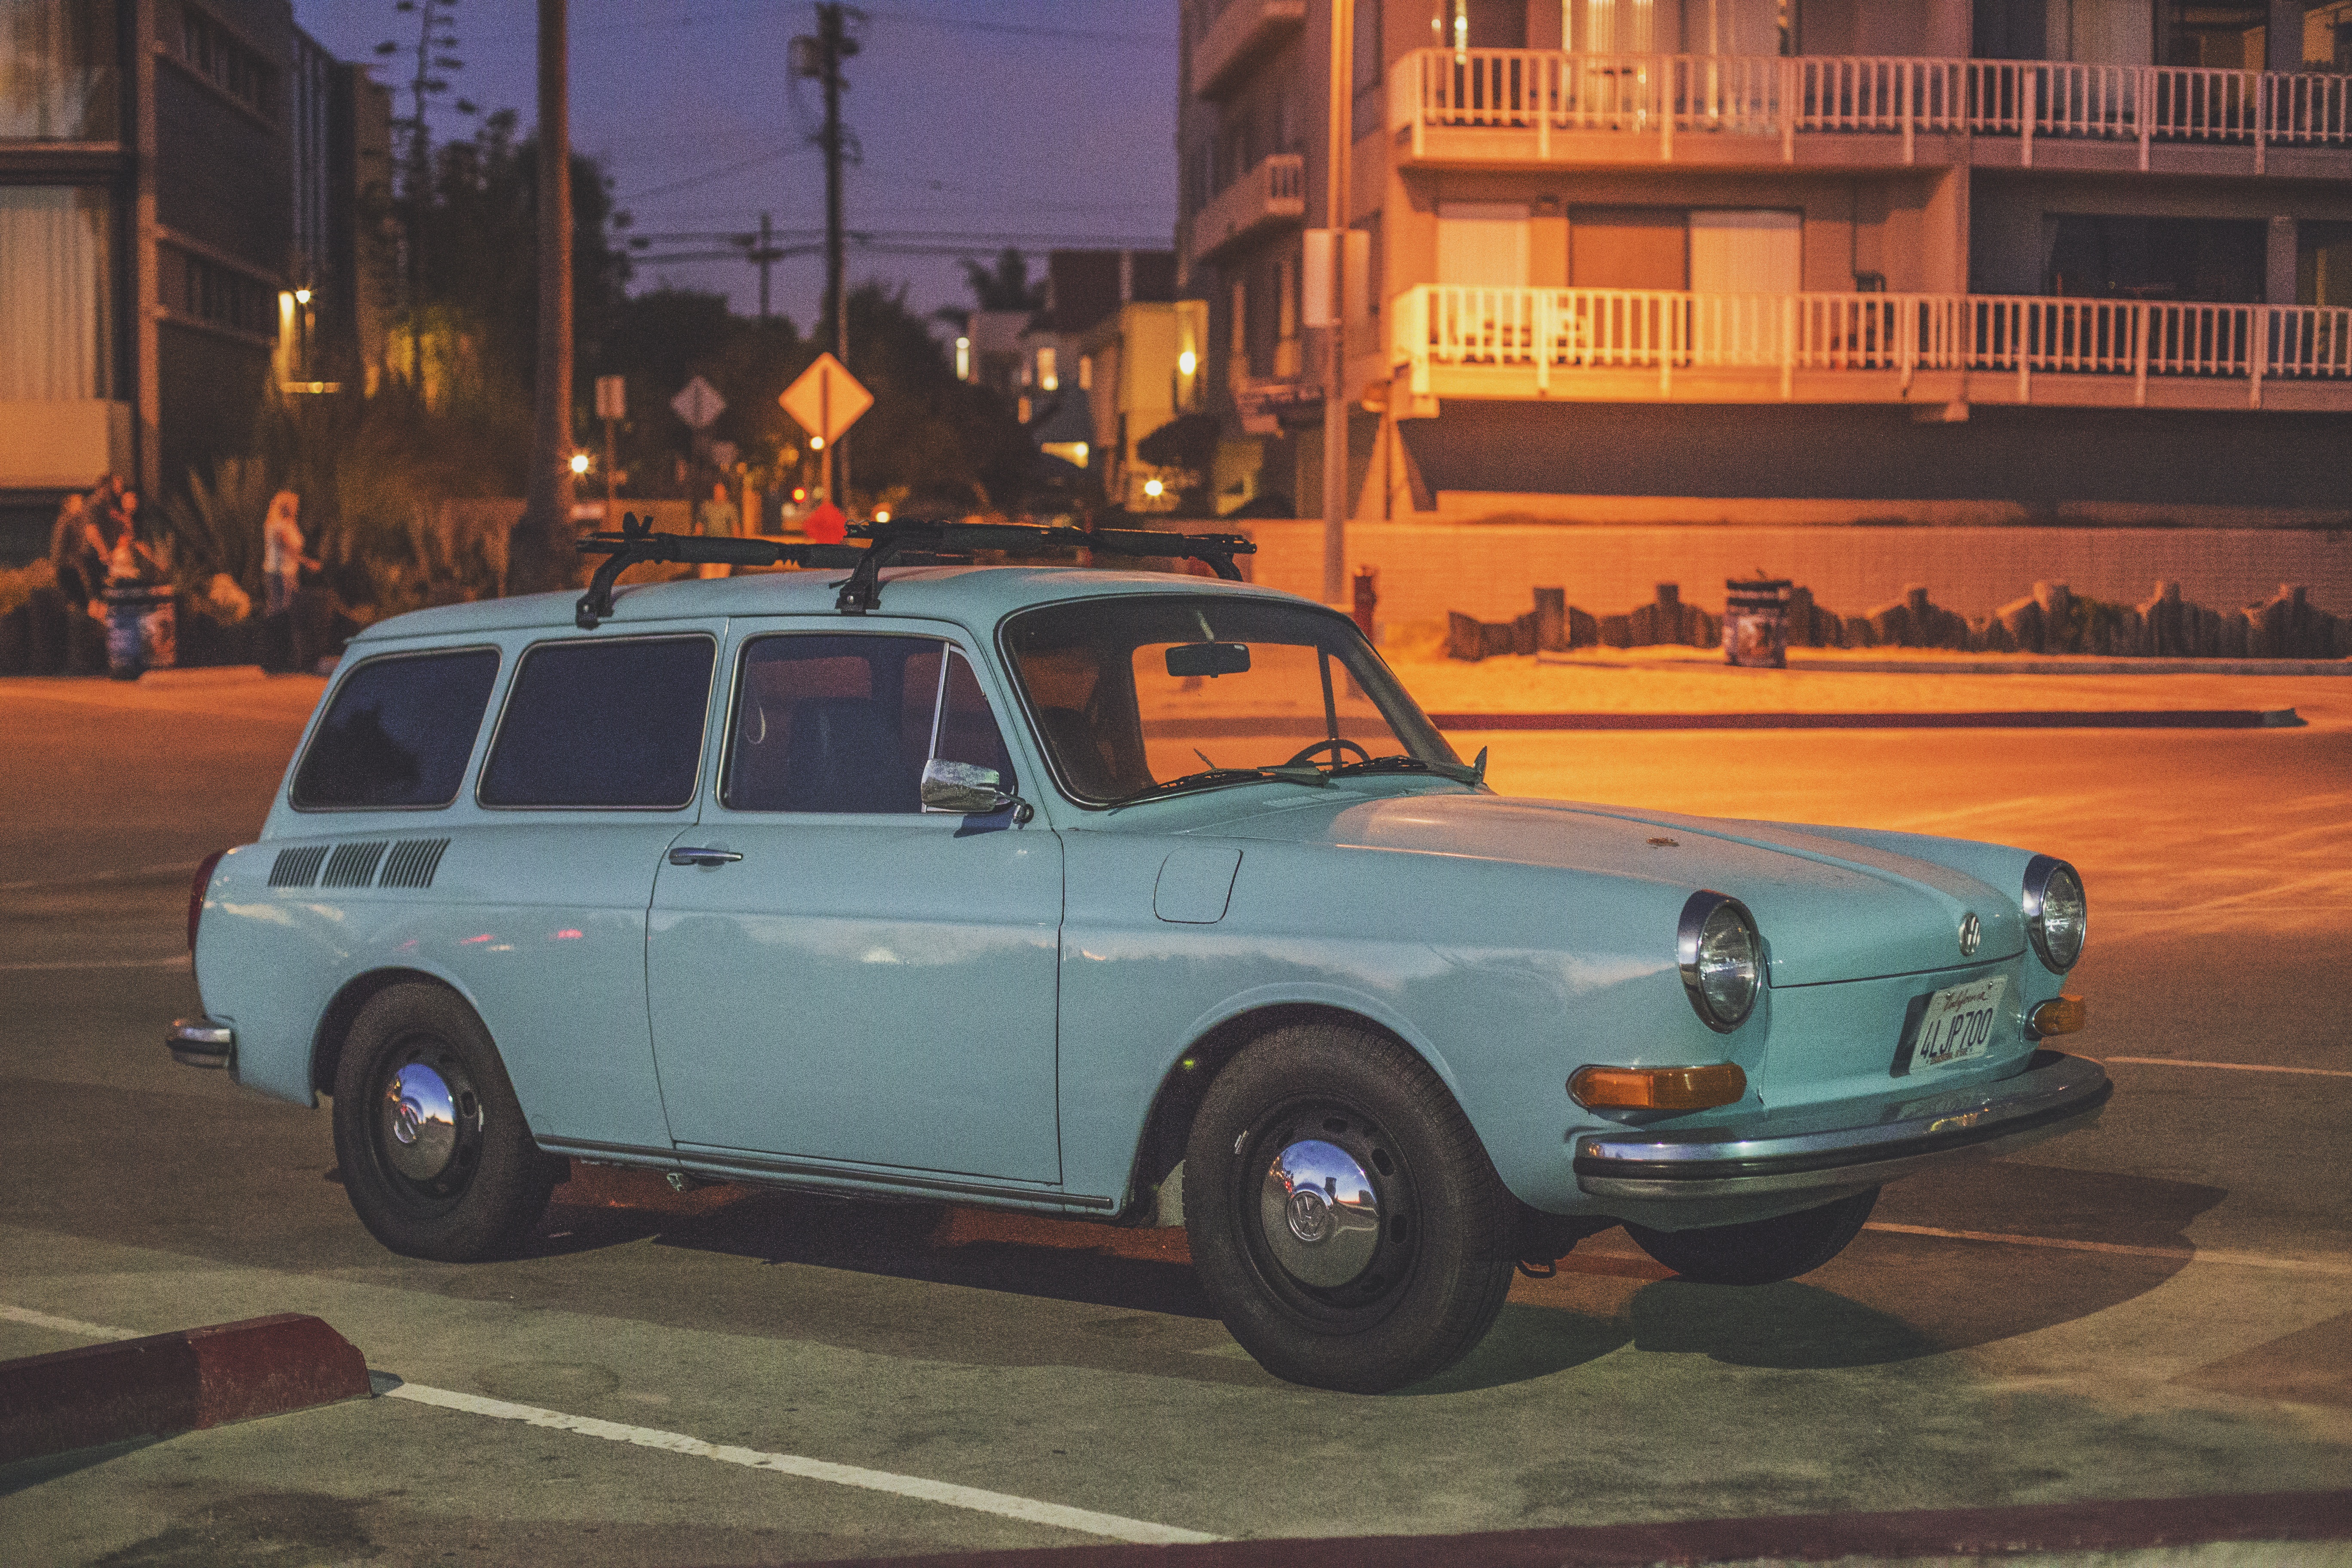
road, white, car, vintage, wheel, automobile, retro, old, travel, transportation, transport, sign, repair, vehicle, collection, symbol, drive, banner, auto, nostalgia, set, historic, black, speed, emblem, automotive, vintage car, label, race, design, cool, motor, sedan, style, classic, icon, service, elegance, antique car, city car, land vehicle, automobile make, compact car, subcompact car